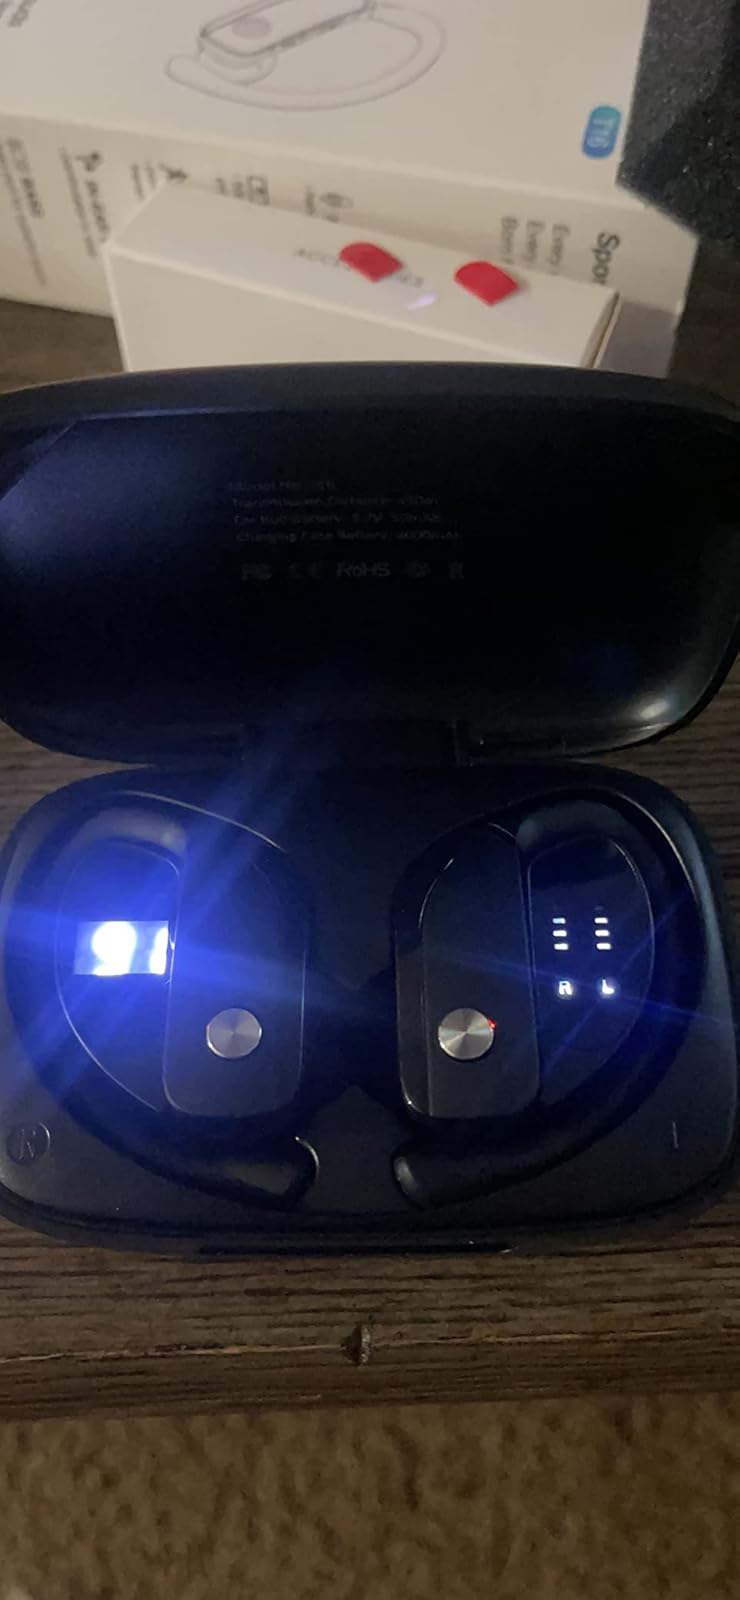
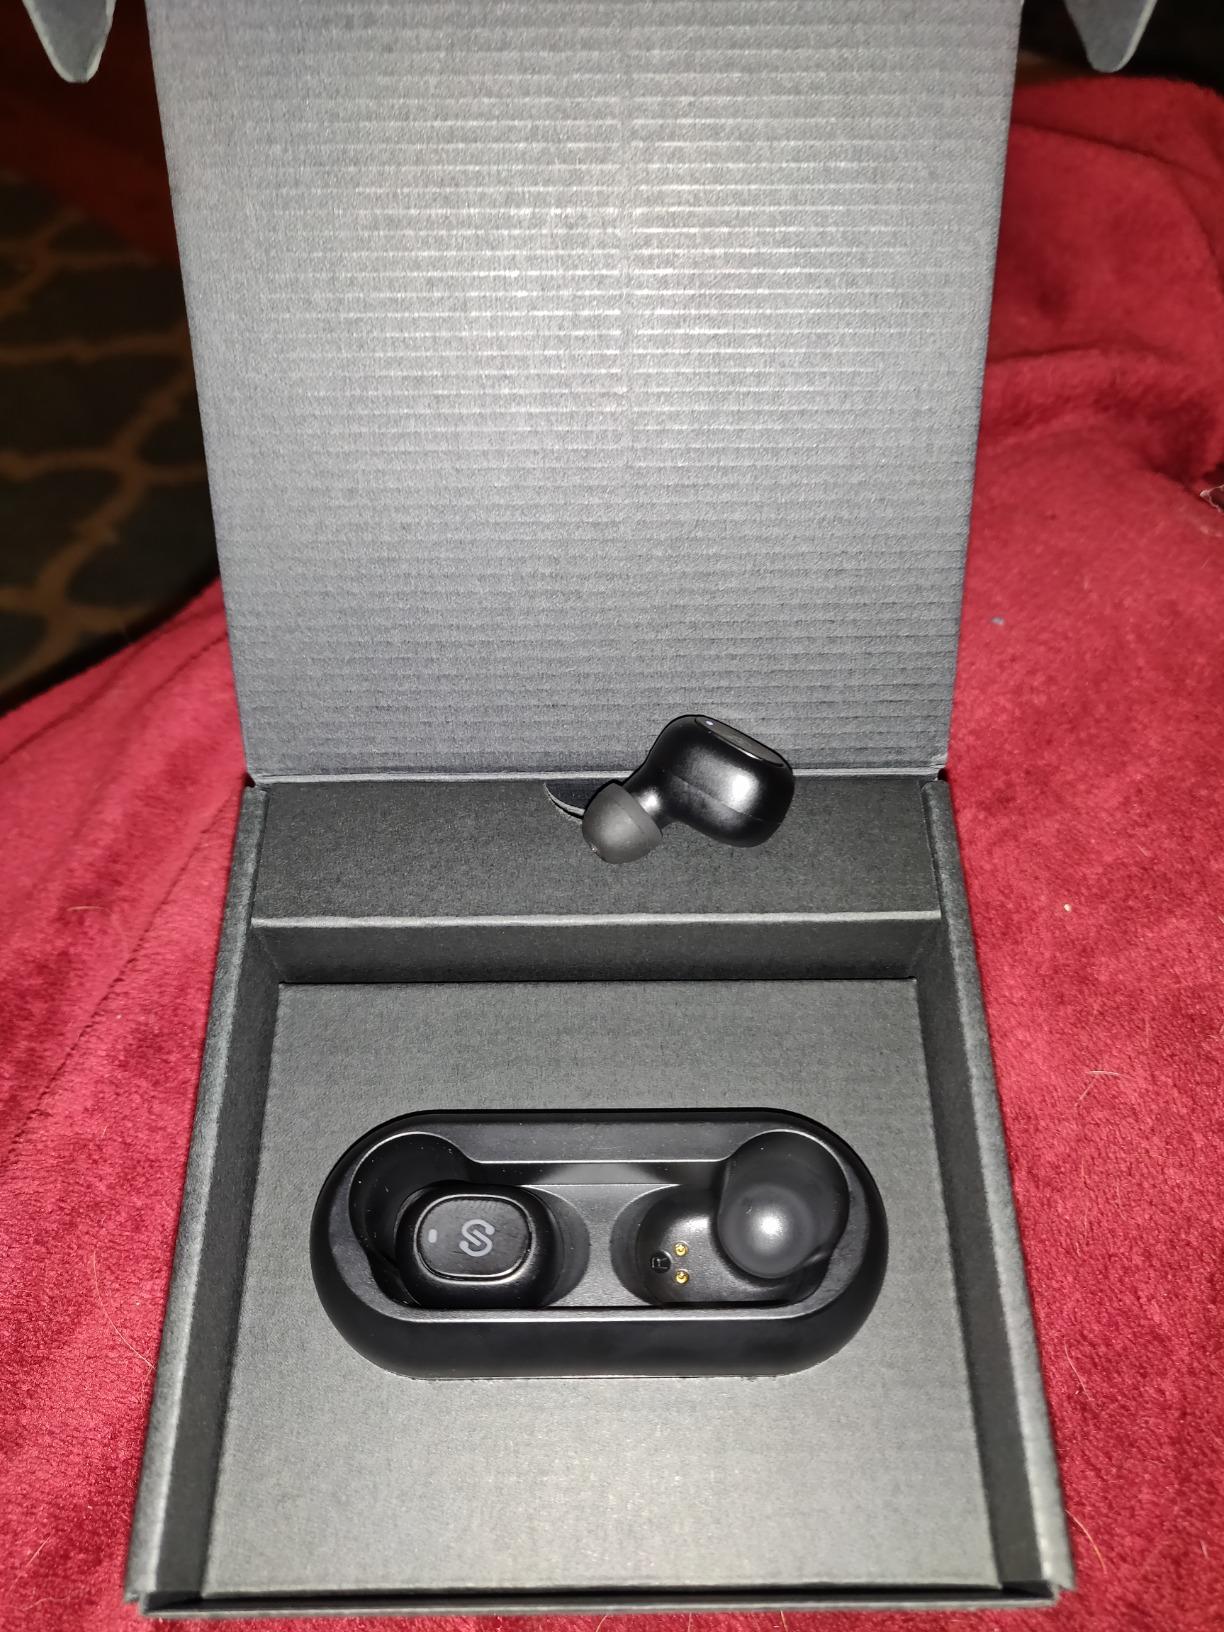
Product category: earbuds
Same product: no